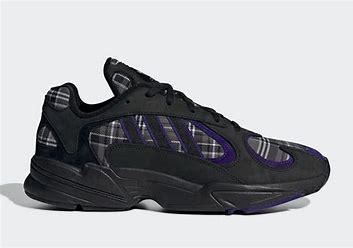
Brand: Adidas
Model: Yung 1